Fatt Father

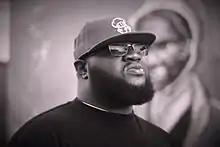
Fatt Father in 2016

Shabazz Sinclare Ford (born February 17, 1980), known by his stage name Fatt Father, is an American rapper from Detroit, Michigan. He is a one fourth part of the Fat Killahz (with Marv Won, Bang Belushi and King Gordy) and one half of Twin Towers (with Marv Won).